Dachau Bahnhof

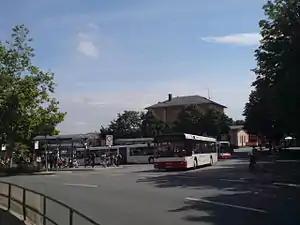

Dachau station is a station in the Bavarian town of Dachau on the Munich S-Bahn network. It is classified by Deutsche Bahn as a category 3 station and it has five platform tracks. It is served daily by about 190 trains operated by Deutsche Bahn, including 150 S-Bahn trains. Dachau station is on the Munich–Treuchtlingen railway and is the beginning of the Dachau–Altomünster railway.